Aaron Brooks (American football)

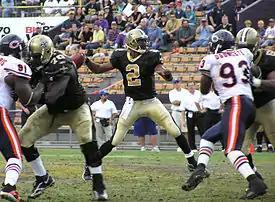
Brooks with the New Orleans Saints in 2005

Aaron Lafette Brooks (born March 24, 1976) is an American former professional football quarterback who played in the National Football League (NFL) for eight seasons, primarily with the New Orleans Saints. He was a member of the Saints for six seasons, where he set the franchise records for regular season and career touchdown passes. Brooks spent his first season with the Green Bay Packers, who selected him in the fourth round of the 1999 NFL draft, and his final season with the Oakland Raiders.